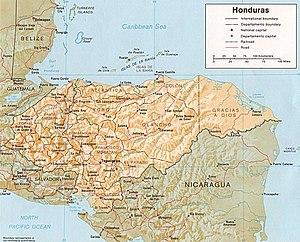
Le Honduras est un pays d'Amérique centrale. À la fois entouré par la mer des Caraïbes et l'océan Pacifique, le pays est situé à l'est du Guatemala, à l'est- nord-est du Salvador et au nord-nord-ouest du Nicaragua.